Analysis of covariance

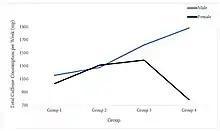
Simple main effects plot showing a small Interaction between the two levels of the independent variable.

If there was a significant main effect, it means that there is a significant difference between the levels of one categorical IV, ignoring all other factors. To find exactly which levels are significantly different from one another, one can use the same follow-up tests as for the ANOVA.